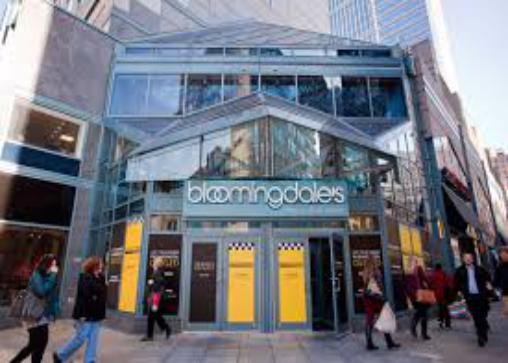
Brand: Bloomingdale's
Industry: Clothes